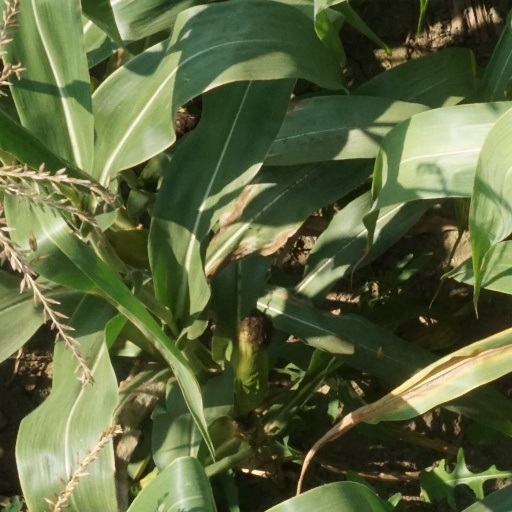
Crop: maize; corn